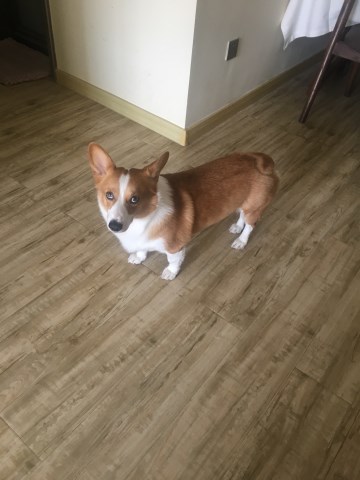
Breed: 2909-n000116-Cardigan